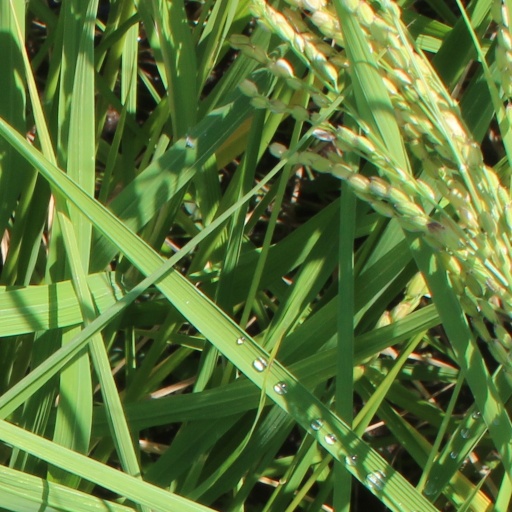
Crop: rice